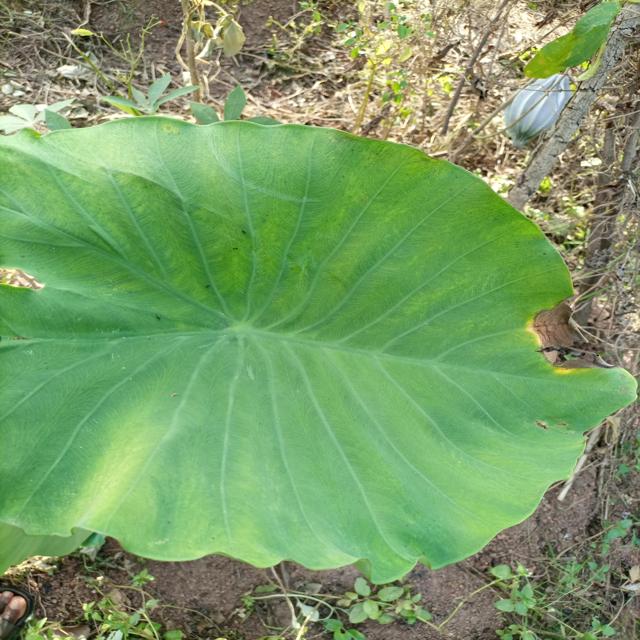
Label: Mid_Blight